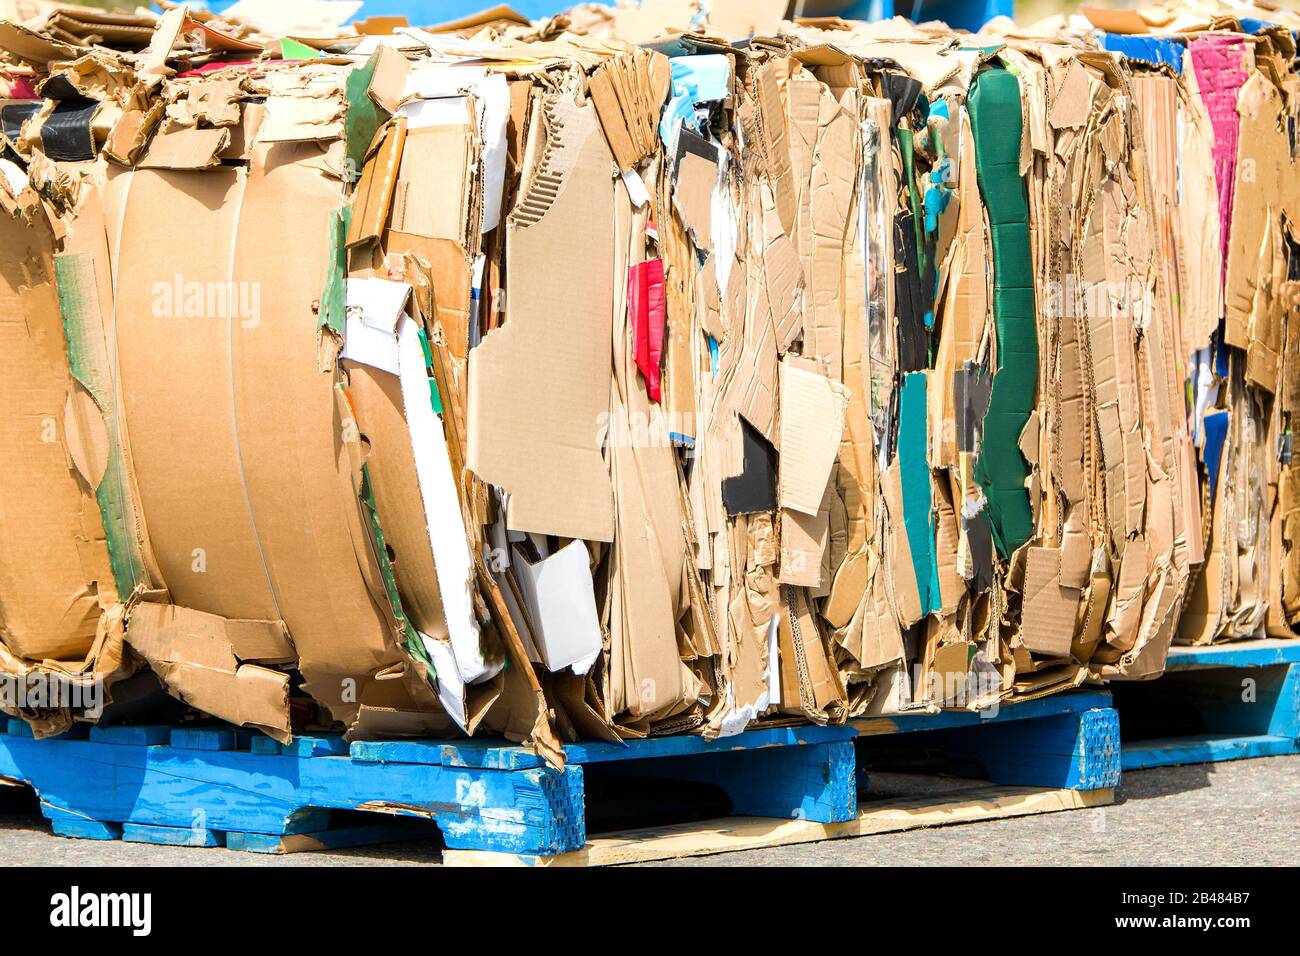
Label: cardboard